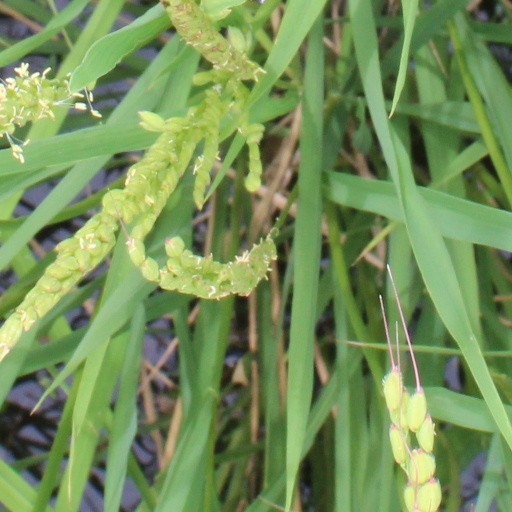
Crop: rice